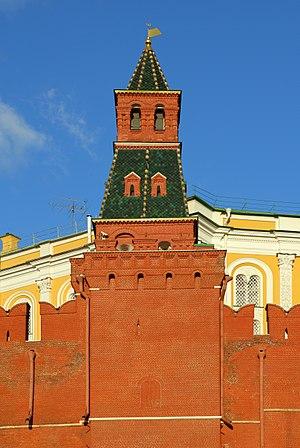
Le kremlin de Moscou, souvent appelé simplement le Kremlin, est une forteresse située au cœur de Moscou, capitale de la Russie.